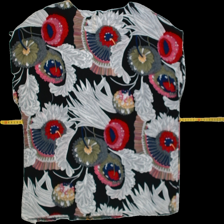
View: back
Type: Blouse
Category: Ladies
Brand: Not Applicable
Colors: Multicolor
Material: 100%viscose
Pattern: Floral print
Trend: No trend
Stains: No
Price range: <50
Recommended usage: Reuse